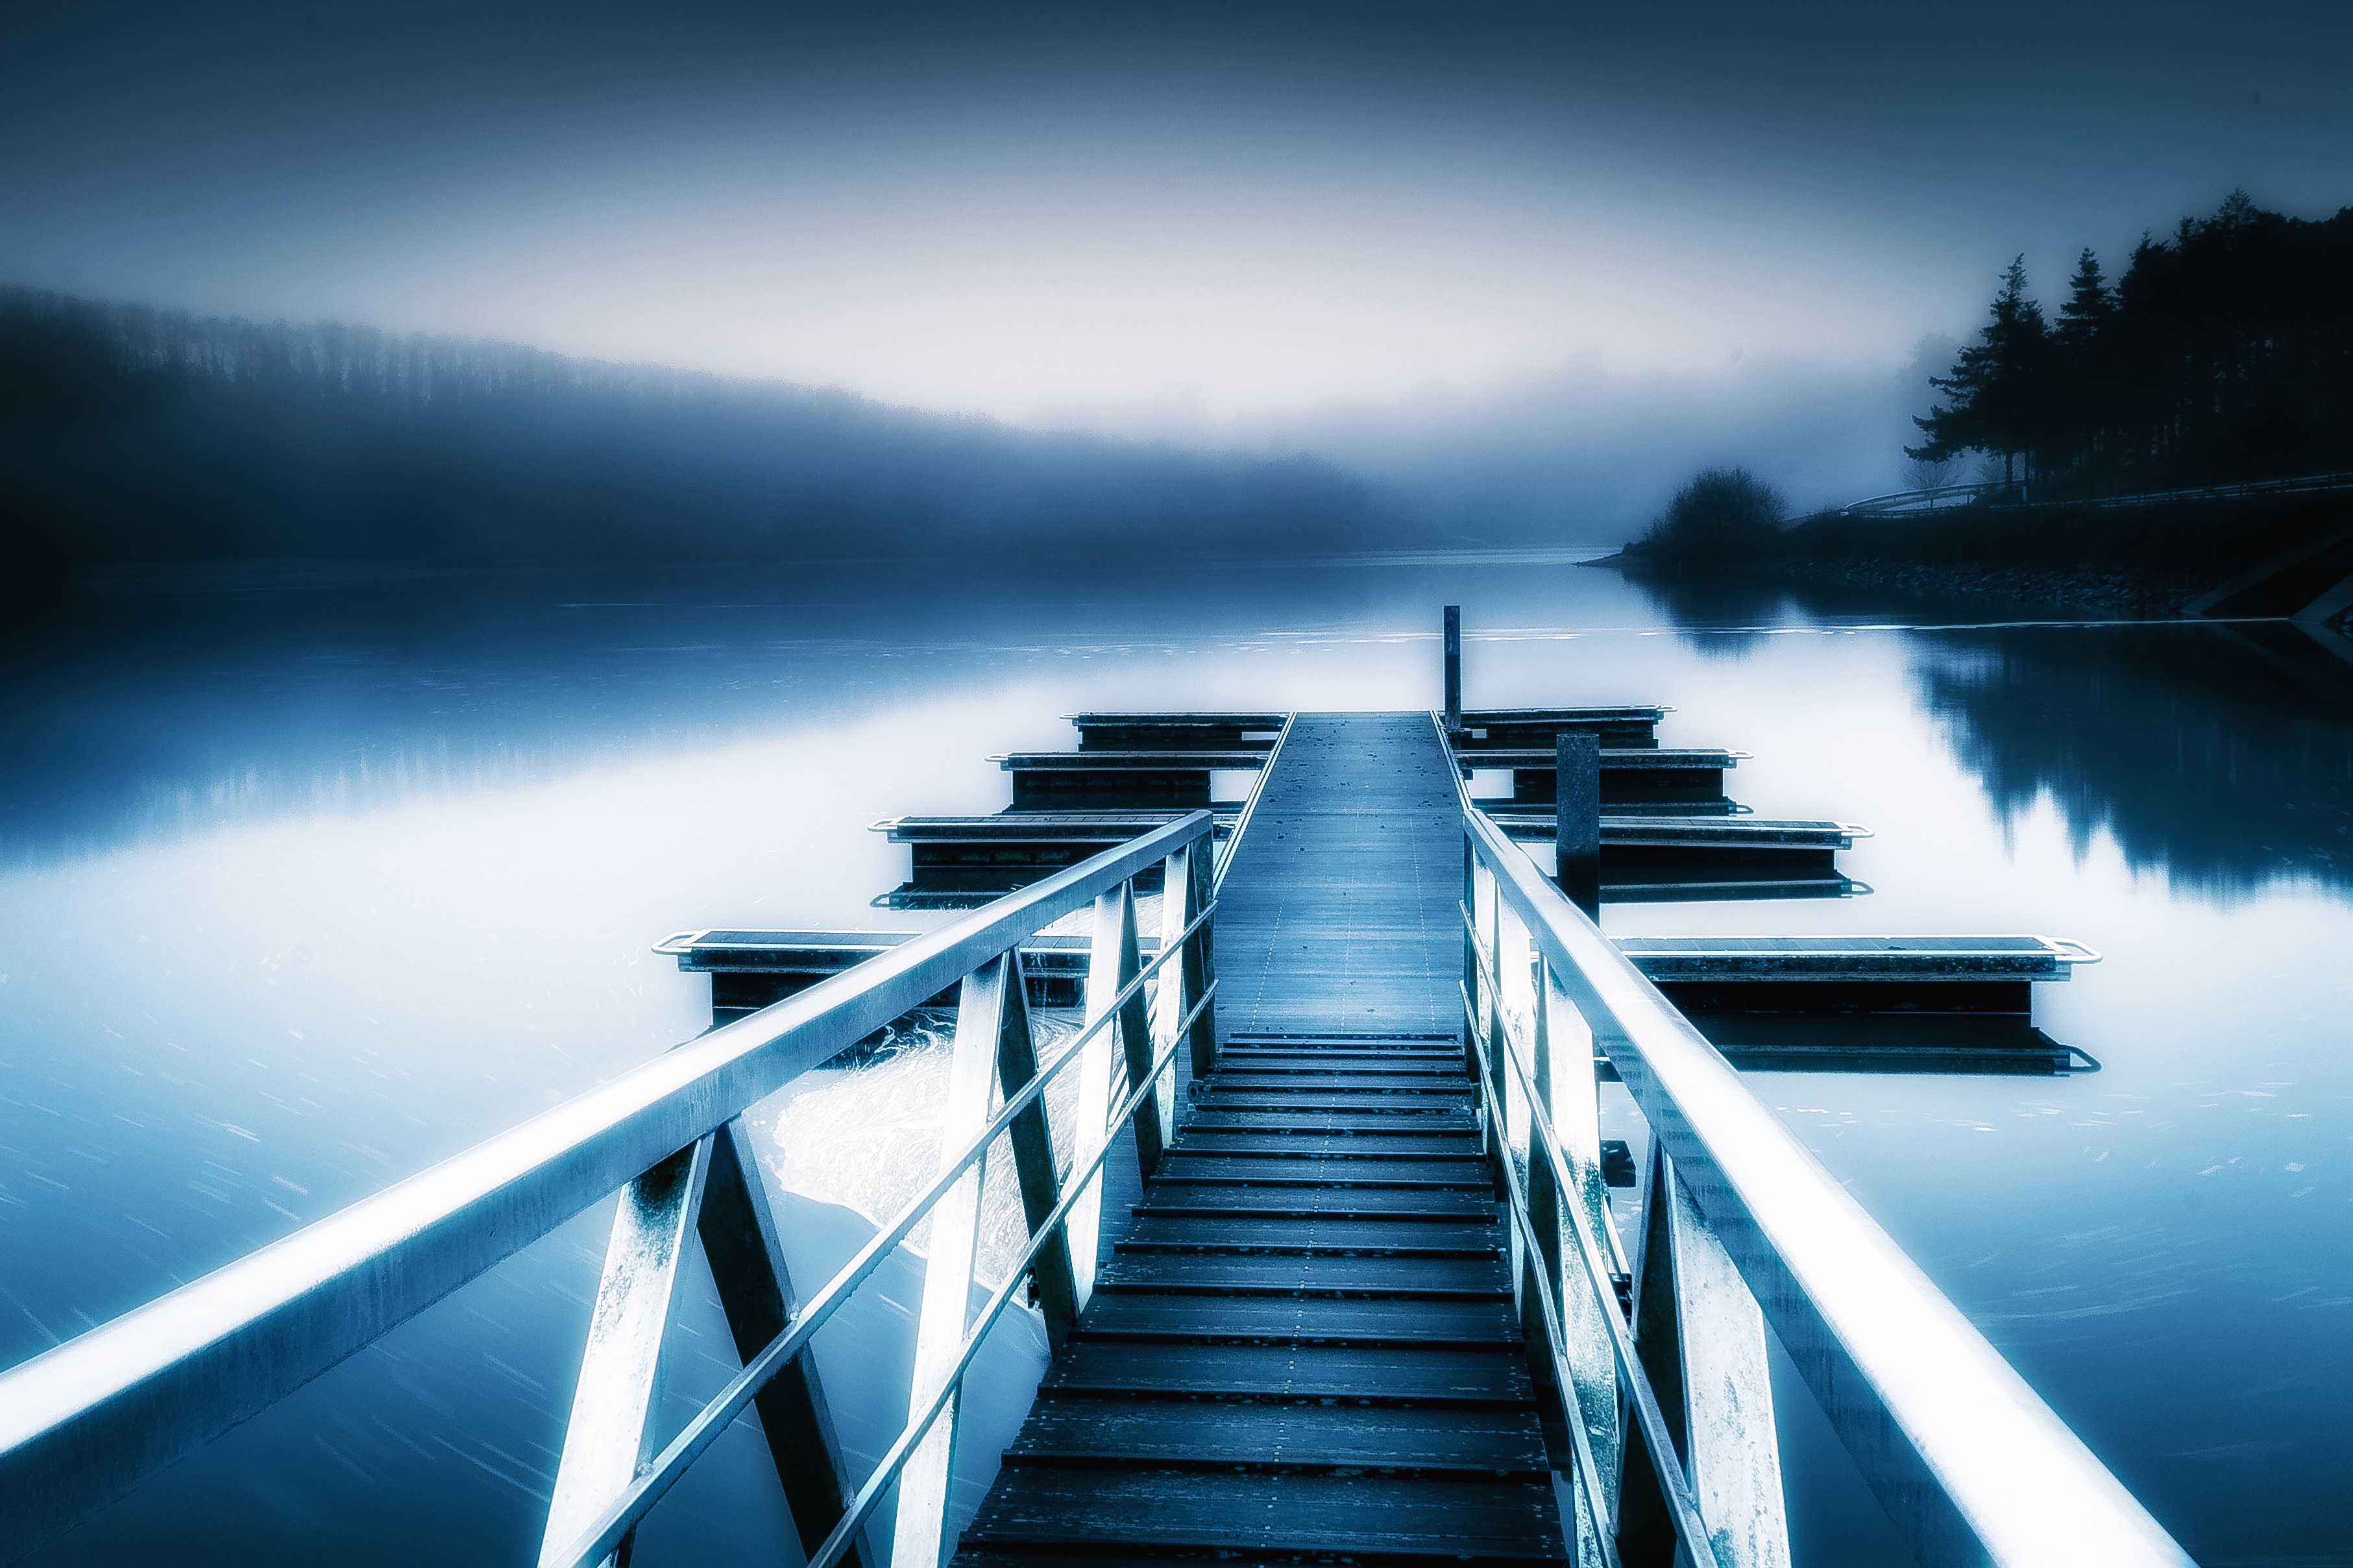
sea, water, horizon, light, cloud, sky, sunrise, bridge, night, sunlight, morning, atmosphere, dusk, evening, reflection, darkness, blue, computer wallpaper